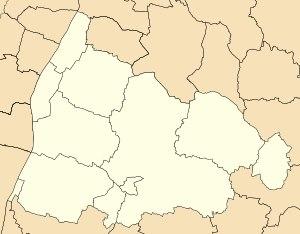
Le canton de Bâgé-le-Châtel est une ancienne division administrative française située dans le département de l'Ain en région Auvergne-Rhône-Alpes.